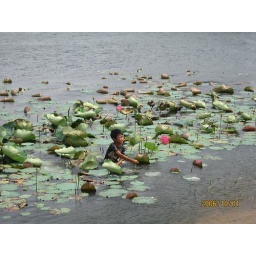
boy retrieves a flower from the lake near the sand dunes north of Mu Nei-02